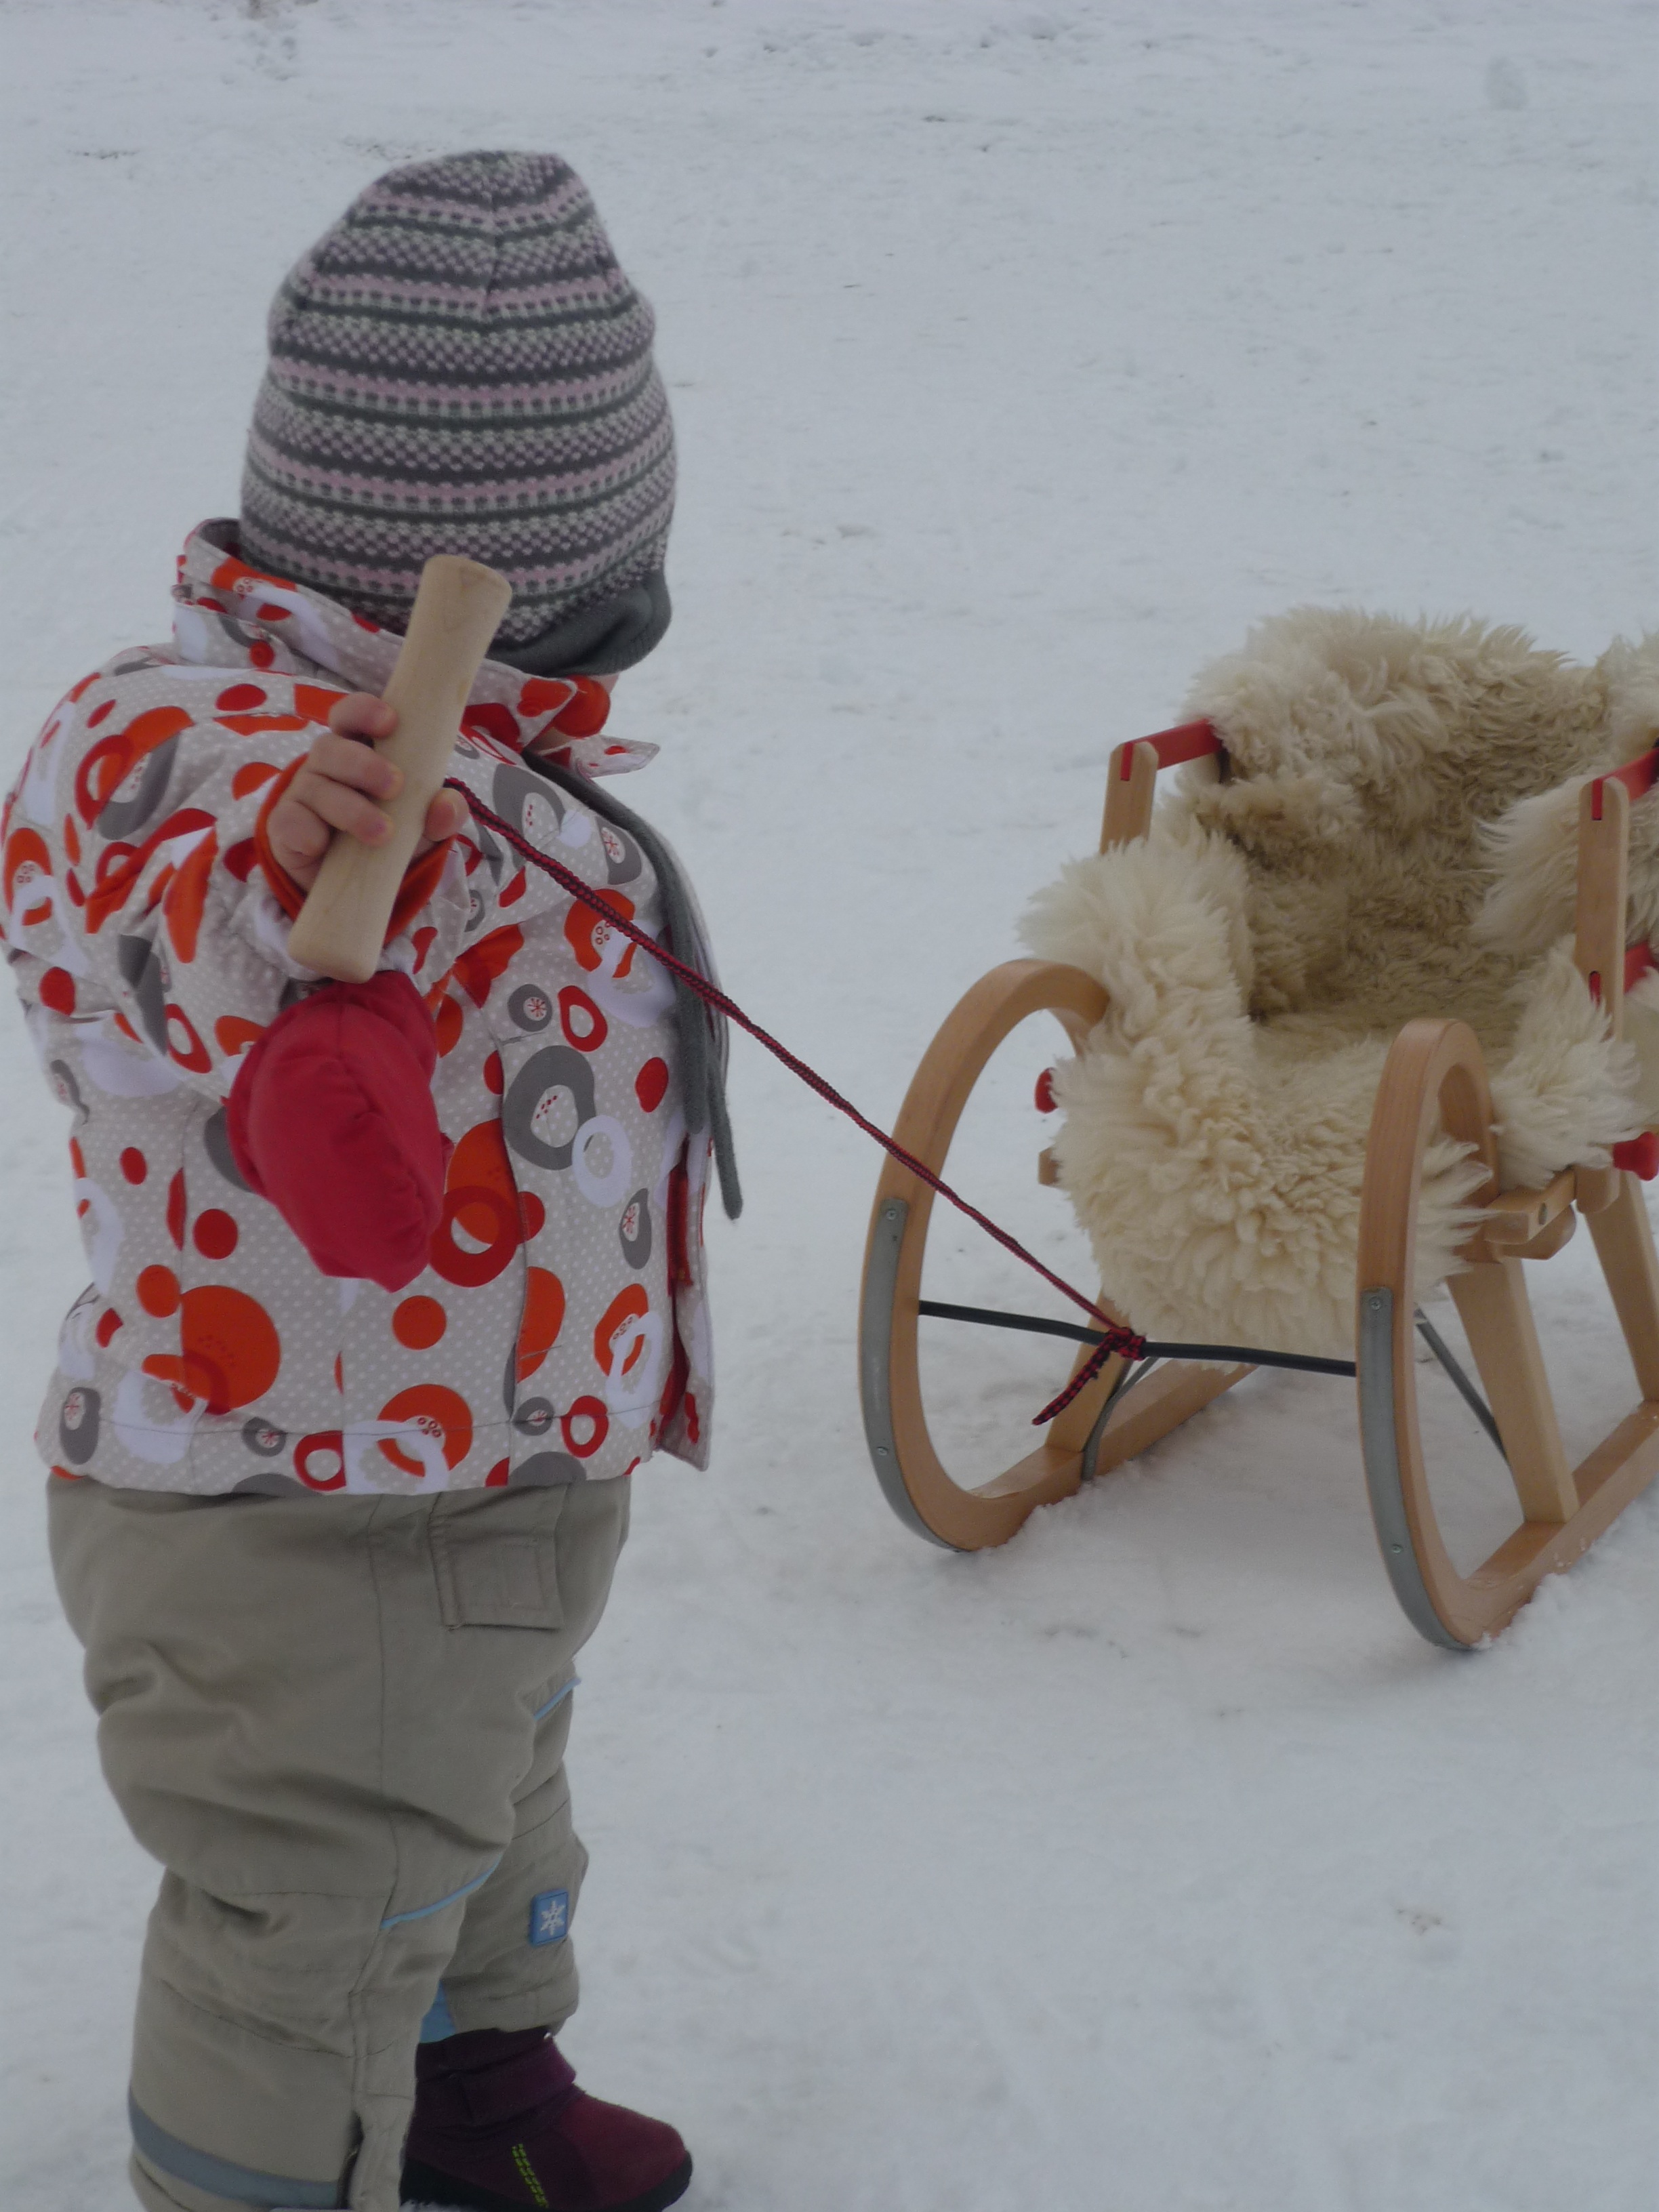
snow, cold, winter, spring, red, child, toy, season, art, toddler, footwear, slide, winter sports, human positions